Museu CR7

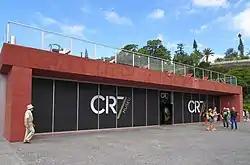
Entrance to the Museu CR7

The Museu CR7 is a museum that is dedicated to Portuguese footballer Cristiano Ronaldo's trophies. It is located in Ronaldo's birthplace, the city of Funchal on the Portuguese island of Madeira.